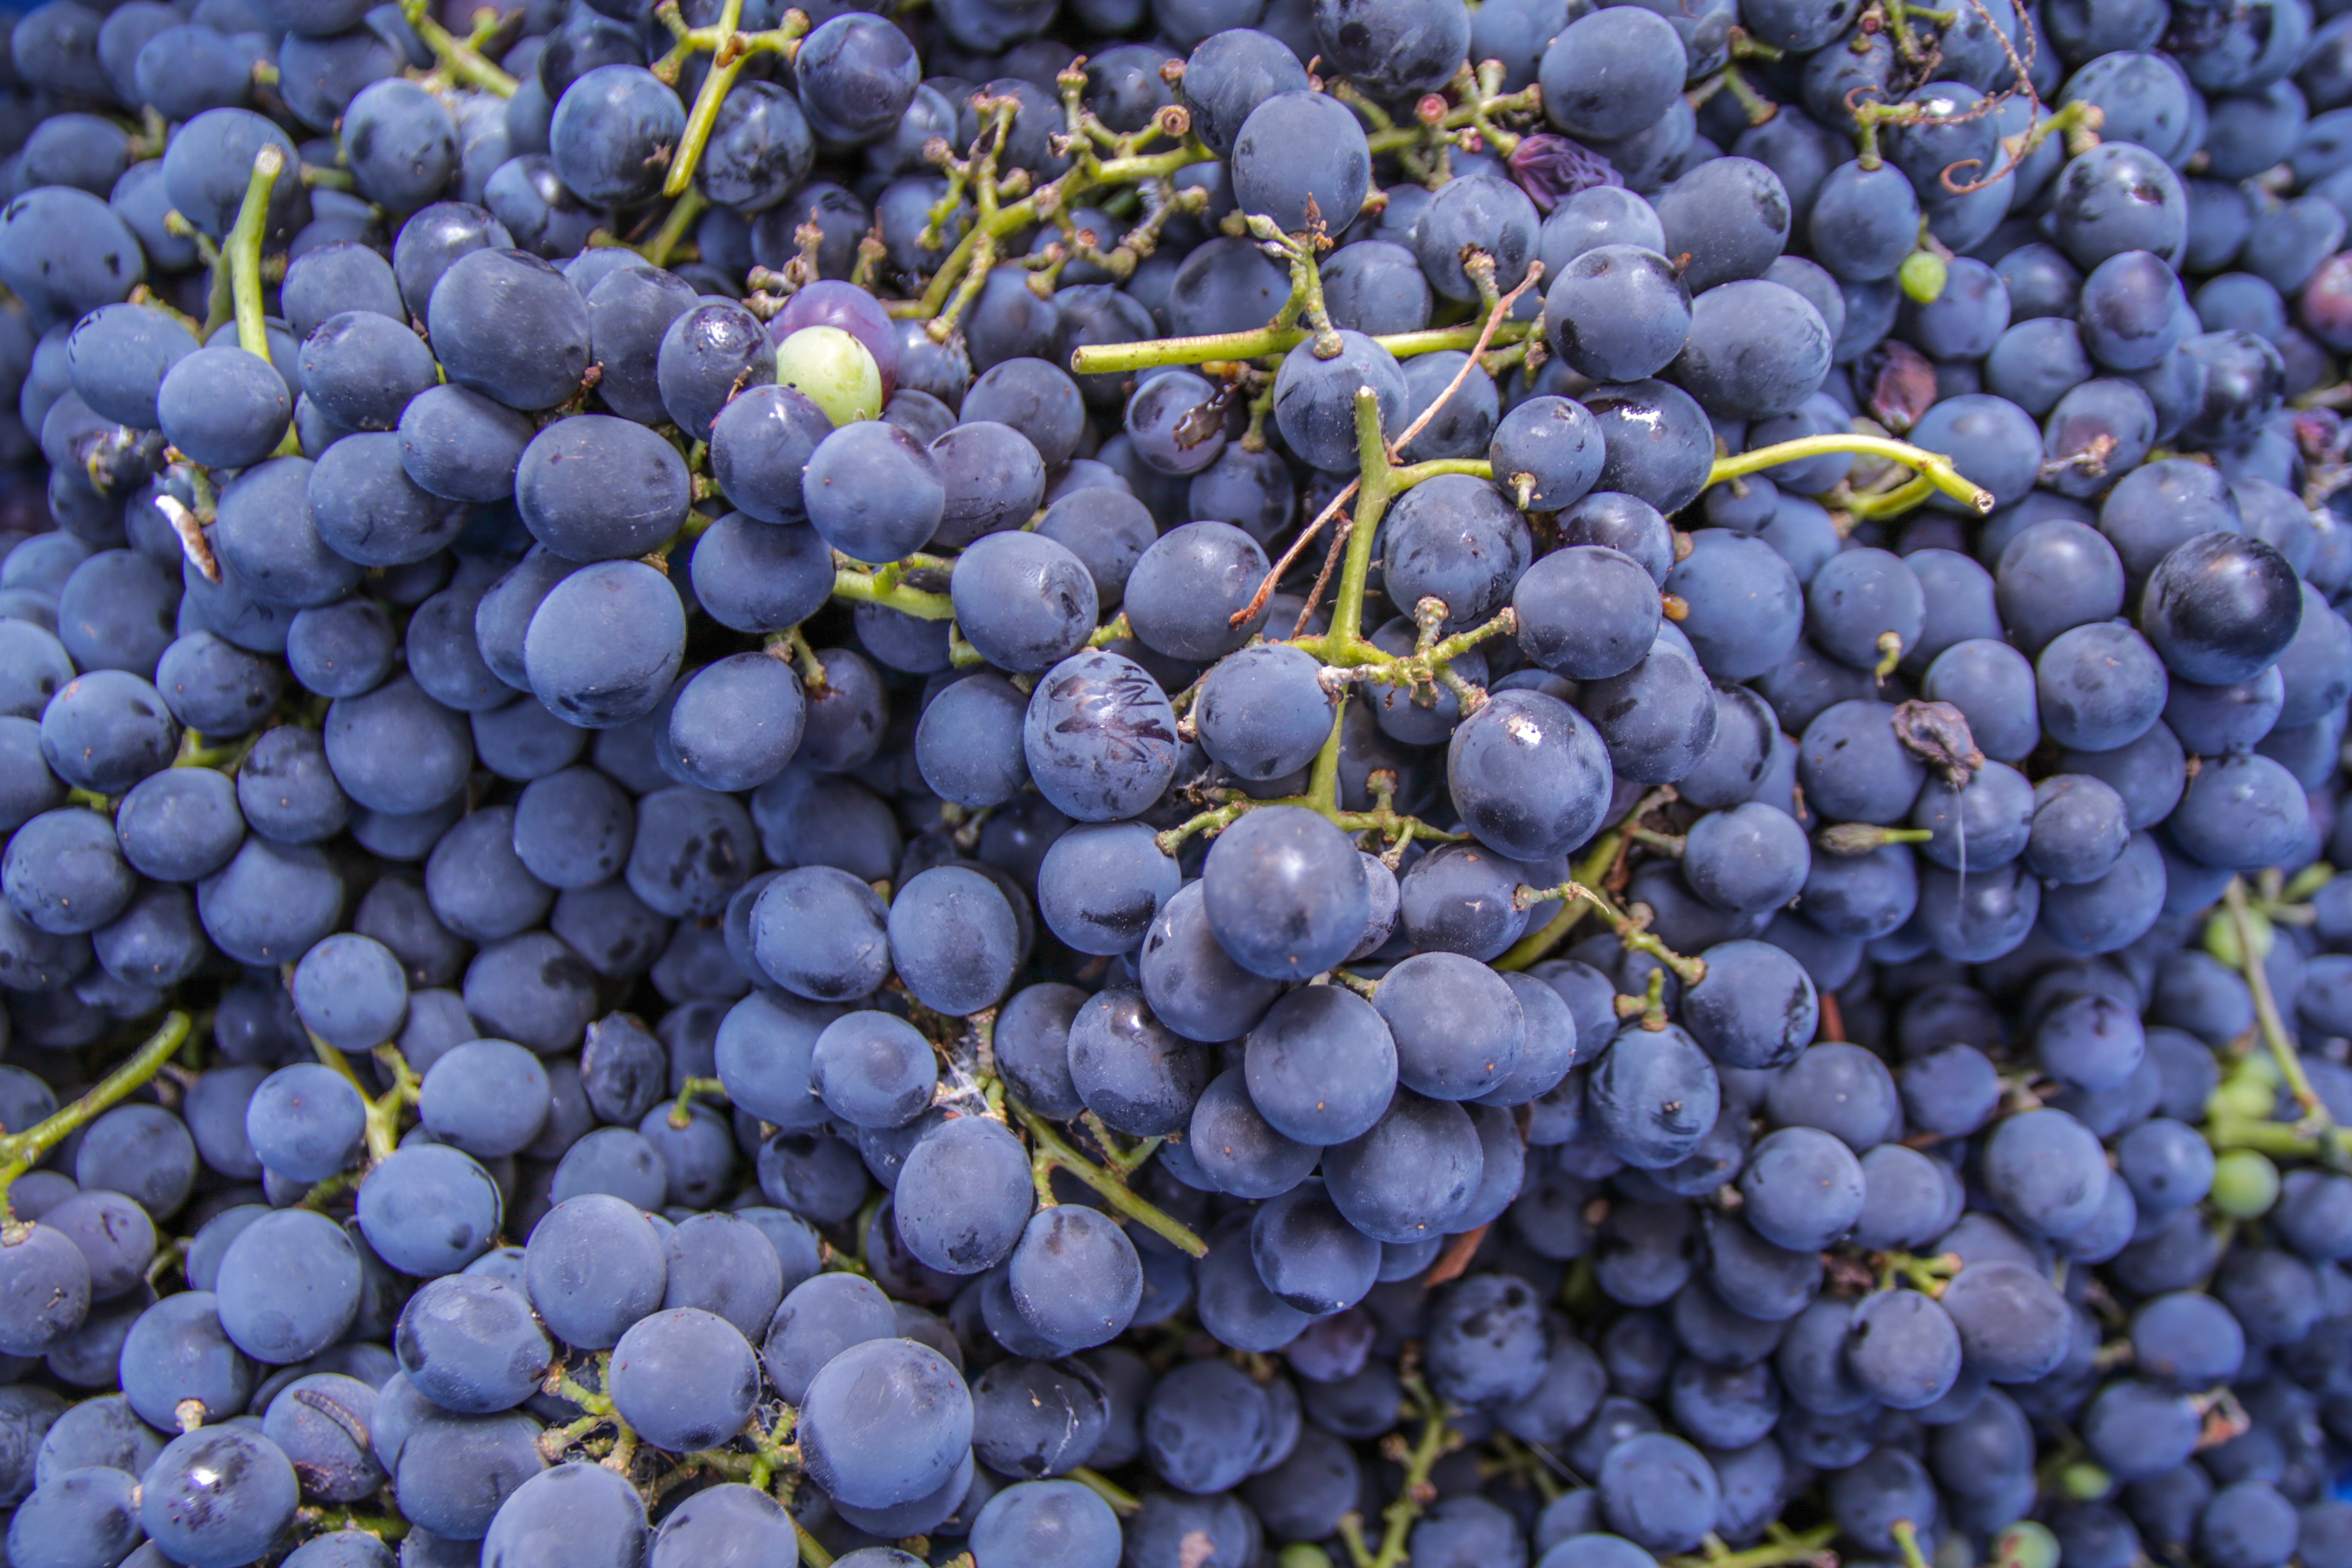
plant, grape, fruit, berry, food, produce, shrub, prunus spinosa, flowering plant, vitis, bilberry, damson, land plant, grapevine family, zante currant